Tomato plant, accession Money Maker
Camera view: tilt-top (135 deg); turntable rotation: 90 degrees
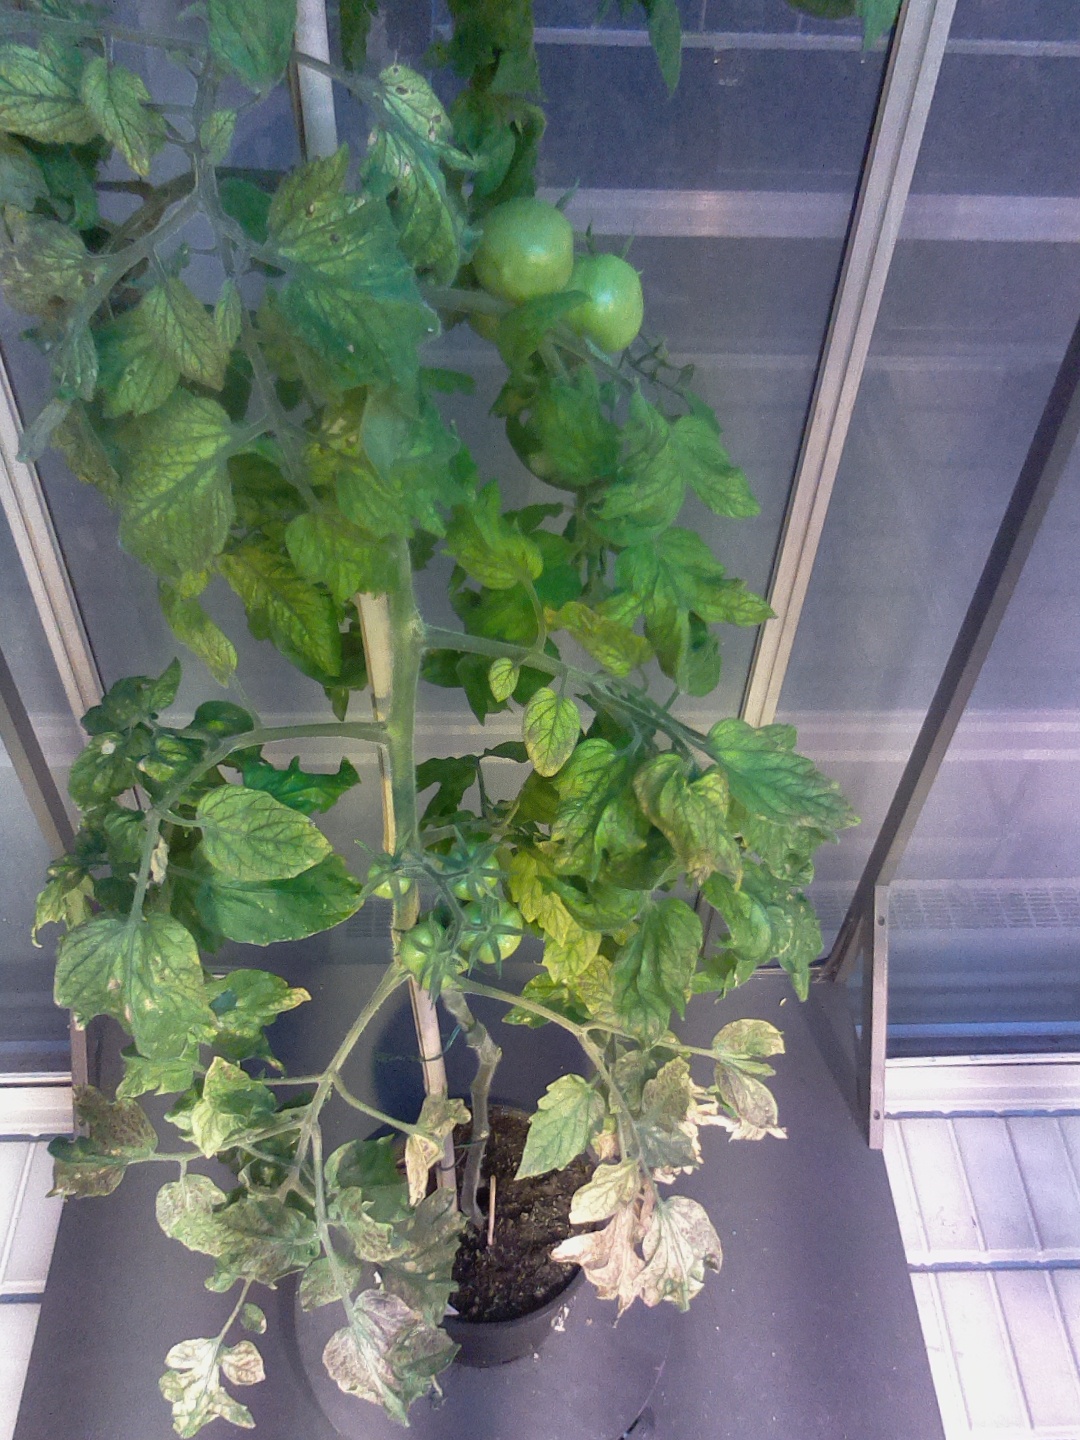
BBCH growth stage 76: 60%-70% of final fruit size